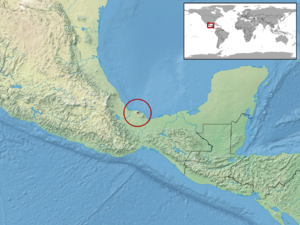
Conophis morai est une espèce de serpents de la famille des Dipsadidae.